Battle of Marston Moor

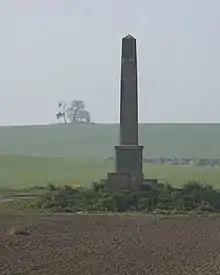
The monument commemorating the battle, alongside the Long Marston – Tockwith road. In the background is Marston Hill, crowned by the clump of trees known as "Cromwell's plump", reputedly the site of the Parliamentarian and Covenanter headquarters.

On learning that they had been outmanoeuvred, the allied commanders debated their options. They decided to march south to Tadcaster and Cawood, where they could both protect their own supply lines from Hull, and also block any move south by Rupert on either side of the Ouse. Their foot (infantry), ordnance and baggage set off early on 2 July, leaving the cavalry and dragoons, commanded by Sir Thomas Fairfax, as rearguard. At about 9 am, the allied generals learned that Rupert's army had crossed the Ouse by the captured bridge of boats at Poppleton and a ford nearby, and was advancing onto Marston Moor. The Covenanter and Parliamentarian foot, some of whom had already reached Tadcaster, were hastily recalled.